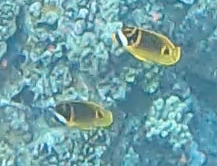
Chaetodon lunula (Raccoon Butterflyfish)